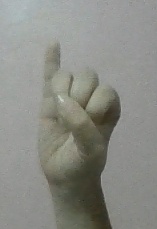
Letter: meem